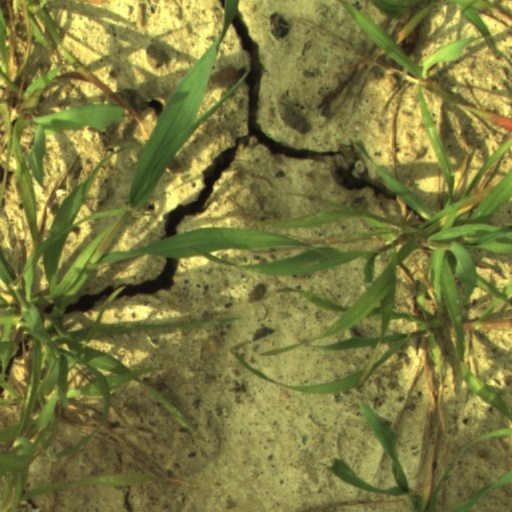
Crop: wheat